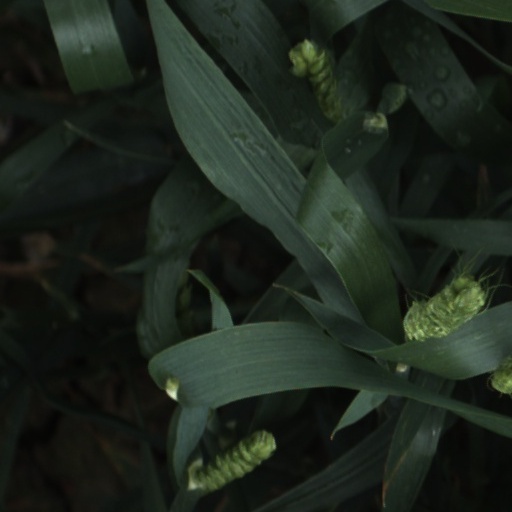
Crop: wheat